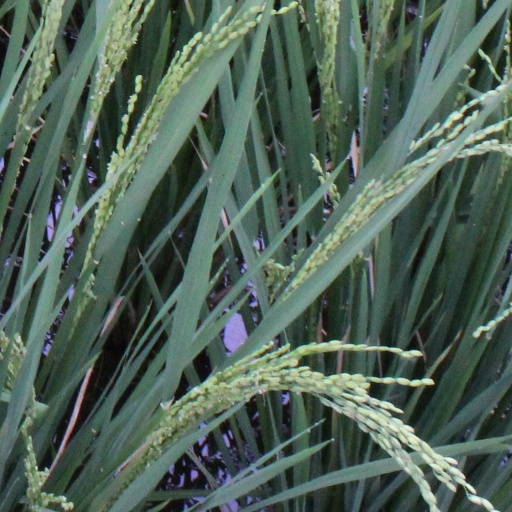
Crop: rice